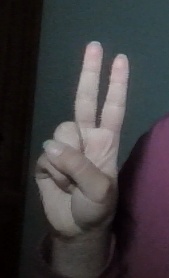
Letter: taa